Object co-segmentation

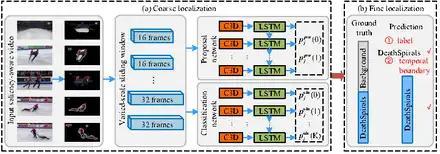
Overview of the coarse-to-fine temporal action localization in. (a) Coarse localization. Given an untrimmed video, we first generate saliency-aware video clips via variable-length sliding windows. The proposal network decides whether a video clip contains any actions (so the clip is added to the candidate set) or pure background (so the clip is directly discarded). The subsequent classification network predicts the specific action class for each candidate clip and outputs the classification scores and action labels. (b) Fine localization. With the classification scores and action labels from prior coarse localization, further prediction of the video category is carried out and its starting and ending frames are obtained.

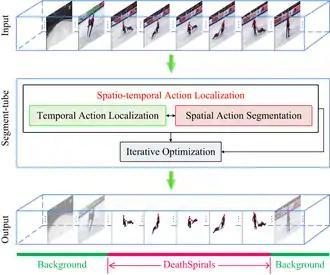
Flowchart of the spatio-temporal action localization detector segment-tube. As the input, an untrimmed video contains multiple frames of actions ("e.g.", all actions in a pair figure skating video), with only a portion of these frames belonging to a relevant category ("e.g.", the DeathSpirals). There are usually irrelevant preceding and subsequent actions (background). The Segment-tube detector alternates the optimization of temporal localization and spatial segmentation iteratively. The final output is a sequence of per-frame segmentation masks with precise starting/ending frames denoted with the red chunk at the bottom, while the background are marked with green chunks at the bottom.

In action localization applications, "object co-segmentation" is also implemented as the segment-tube spatio-temporal detector. Inspired by the recent spatio-temporal action localization efforts with tubelets (sequences of bounding boxes), Le "et al." present a new spatio-temporal action localization detector Segment-tube, which consists of sequences of per-frame segmentation masks. This Segment-tube detector can temporally pinpoint the starting/ending frame of each action category in the presence of preceding/subsequent interference actions in untrimmed videos. Simultaneously, the Segment-tube detector produces per-frame segmentation masks instead of bounding boxes, offering superior spatial accuracy to tubelets. This is achieved by alternating iterative optimization between temporal action localization and spatial action segmentation.